Agri Bavnehøj

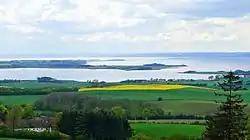
View from a neighboring mound, Stabelhøje, less than a kilometer from the Agri mound, gives a view of Knebel Bay, and Aarhus Bay.

The burial mound on Agri Bavnehøj is made from approximately 650.000 blocks of stacked turf blocks giving the mound a height of 5 – 6 meters. Building a mound this seize corresponds to peeling the top turf away from around 7 hectares of land. The construction of large bronze age mounds such as Agri Bavnehøj is an undertaking that must have involved many people working with primitive pre-iron age tools. The Agri mound was part of a civilisation that built the 60.000 bronze age mounds registered in Denmark today. It has been calculated that in the bronze age period from 1800 – 500 BC, 100 – 150 burial mounds were built every year. This can be seen as a testimony to the existence of organized communities in a 2500 – 3800 year old pre Christian civilization, that must have had a pervasive religious belief containing a uniform concept of burial traditions.